Seven Lochs Wetland Park

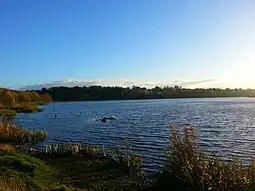
Frankfield Loch, one of the Seven Lochs (2015)

The Seven Lochs Wetland Park is an urban park in Scotland. It comprises nearly 20 km of land and water between Glasgow and Coatbridge.